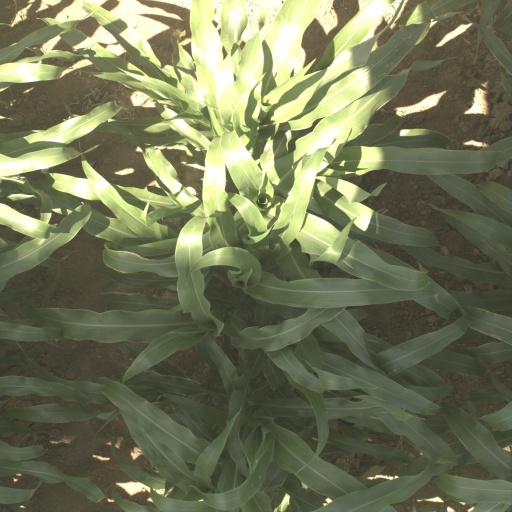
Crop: sorghum